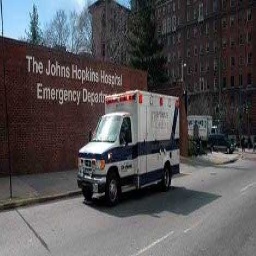
Label: ambulance